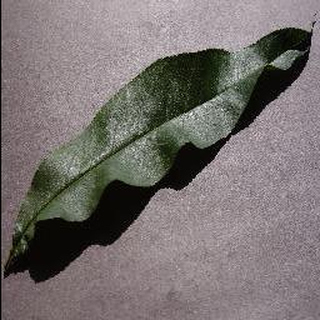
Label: healthy_peach